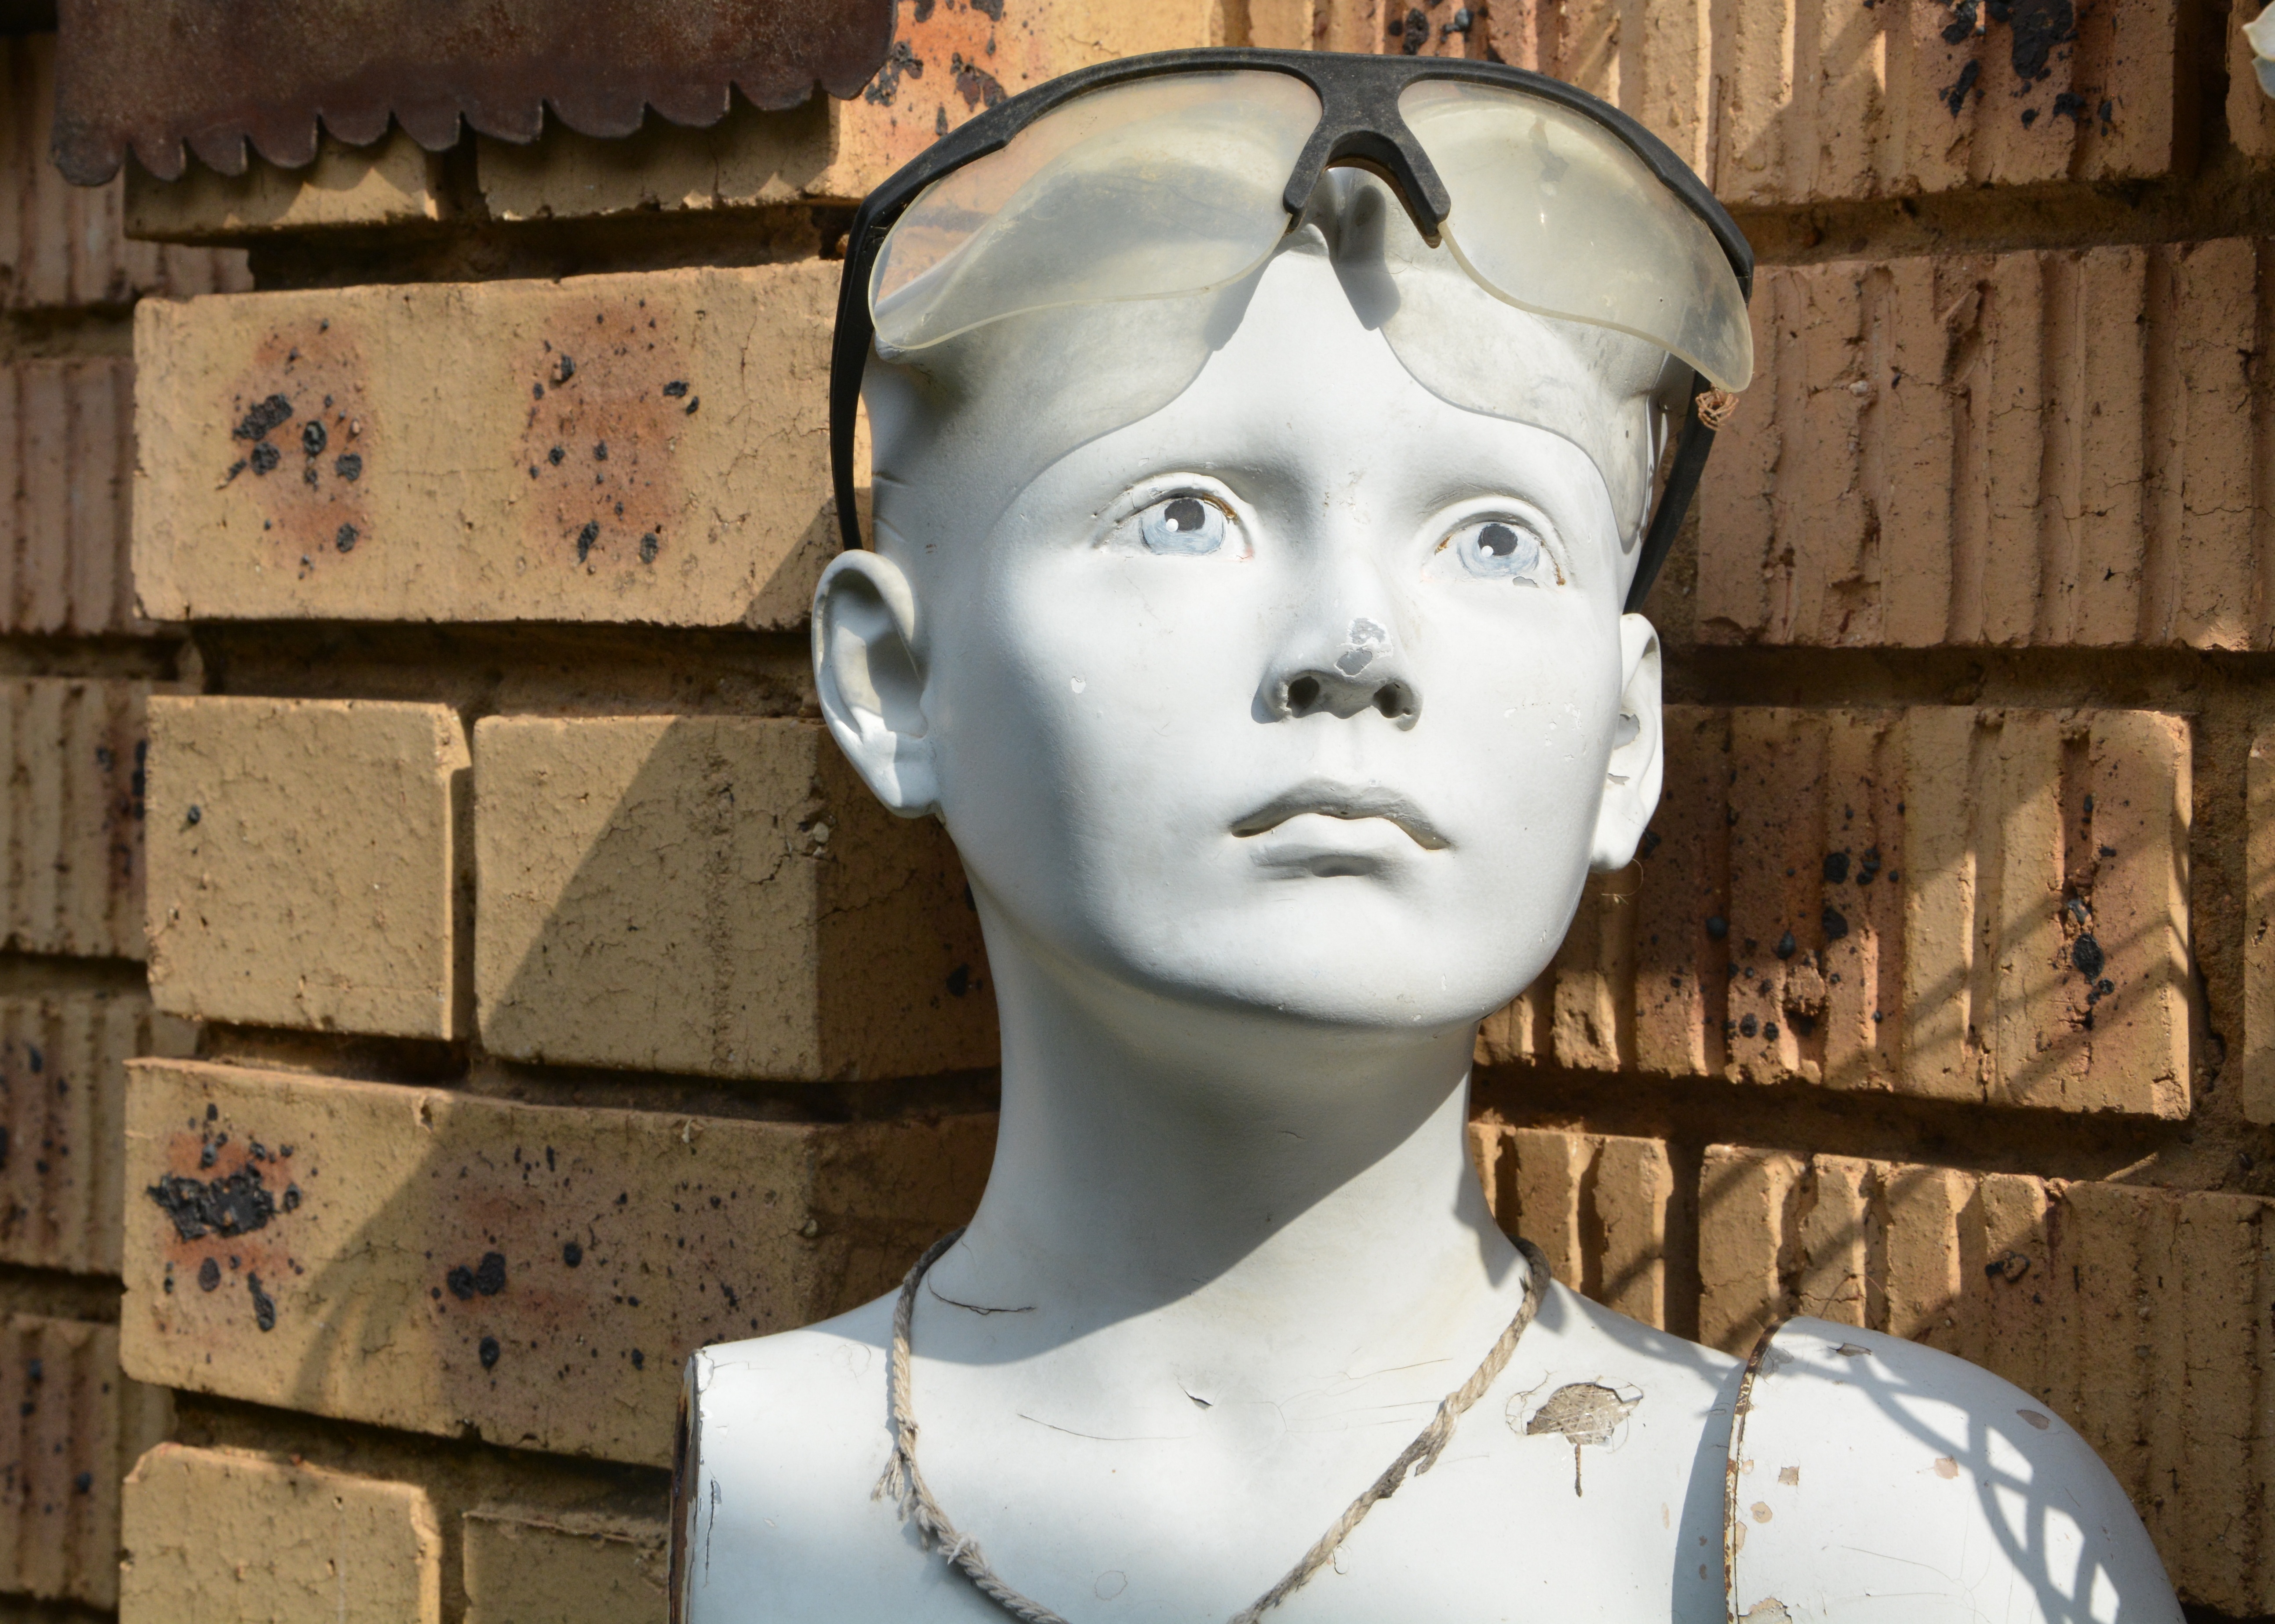
white, monument, statue, portrait, color, blue, sculpture, art, temple, head, mould, little boy, ancient history, nonbuilding structure